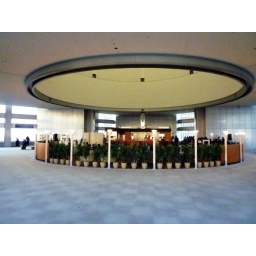
The 45th floor observatory cafe in the Tokyo Metropolitan government building